Chaim Goldberg

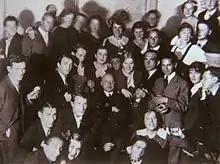
Goldberg, the youngest student to be accepted in 1934, with the student body accepted to the Academy that year. (Goldberg is standing to the left of the professor, holding a bottle of wine)

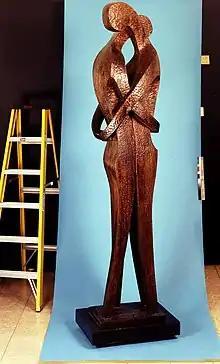
WE, a 9 1/2 foot carving in Texas Oak

On a crisp day in the fall of 1931, Dr. Saul Silberstein, a student of Sigmund Freud who was doing post-doctorate work on his book, "Jewish Village Mannerisms" came into the Goldberg cobbler workshop to have his shoes repaired. As he waited for the repair, he noticed the numerous artworks that were attached to the wall with shoe nails and inquired who the artist was.